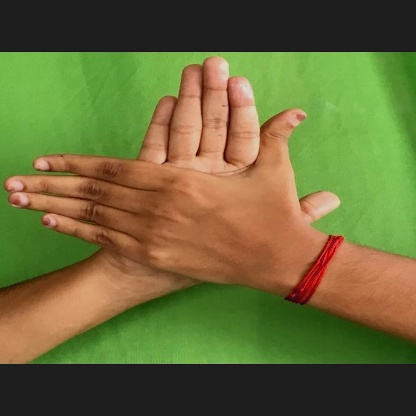
Mudra: Chakra